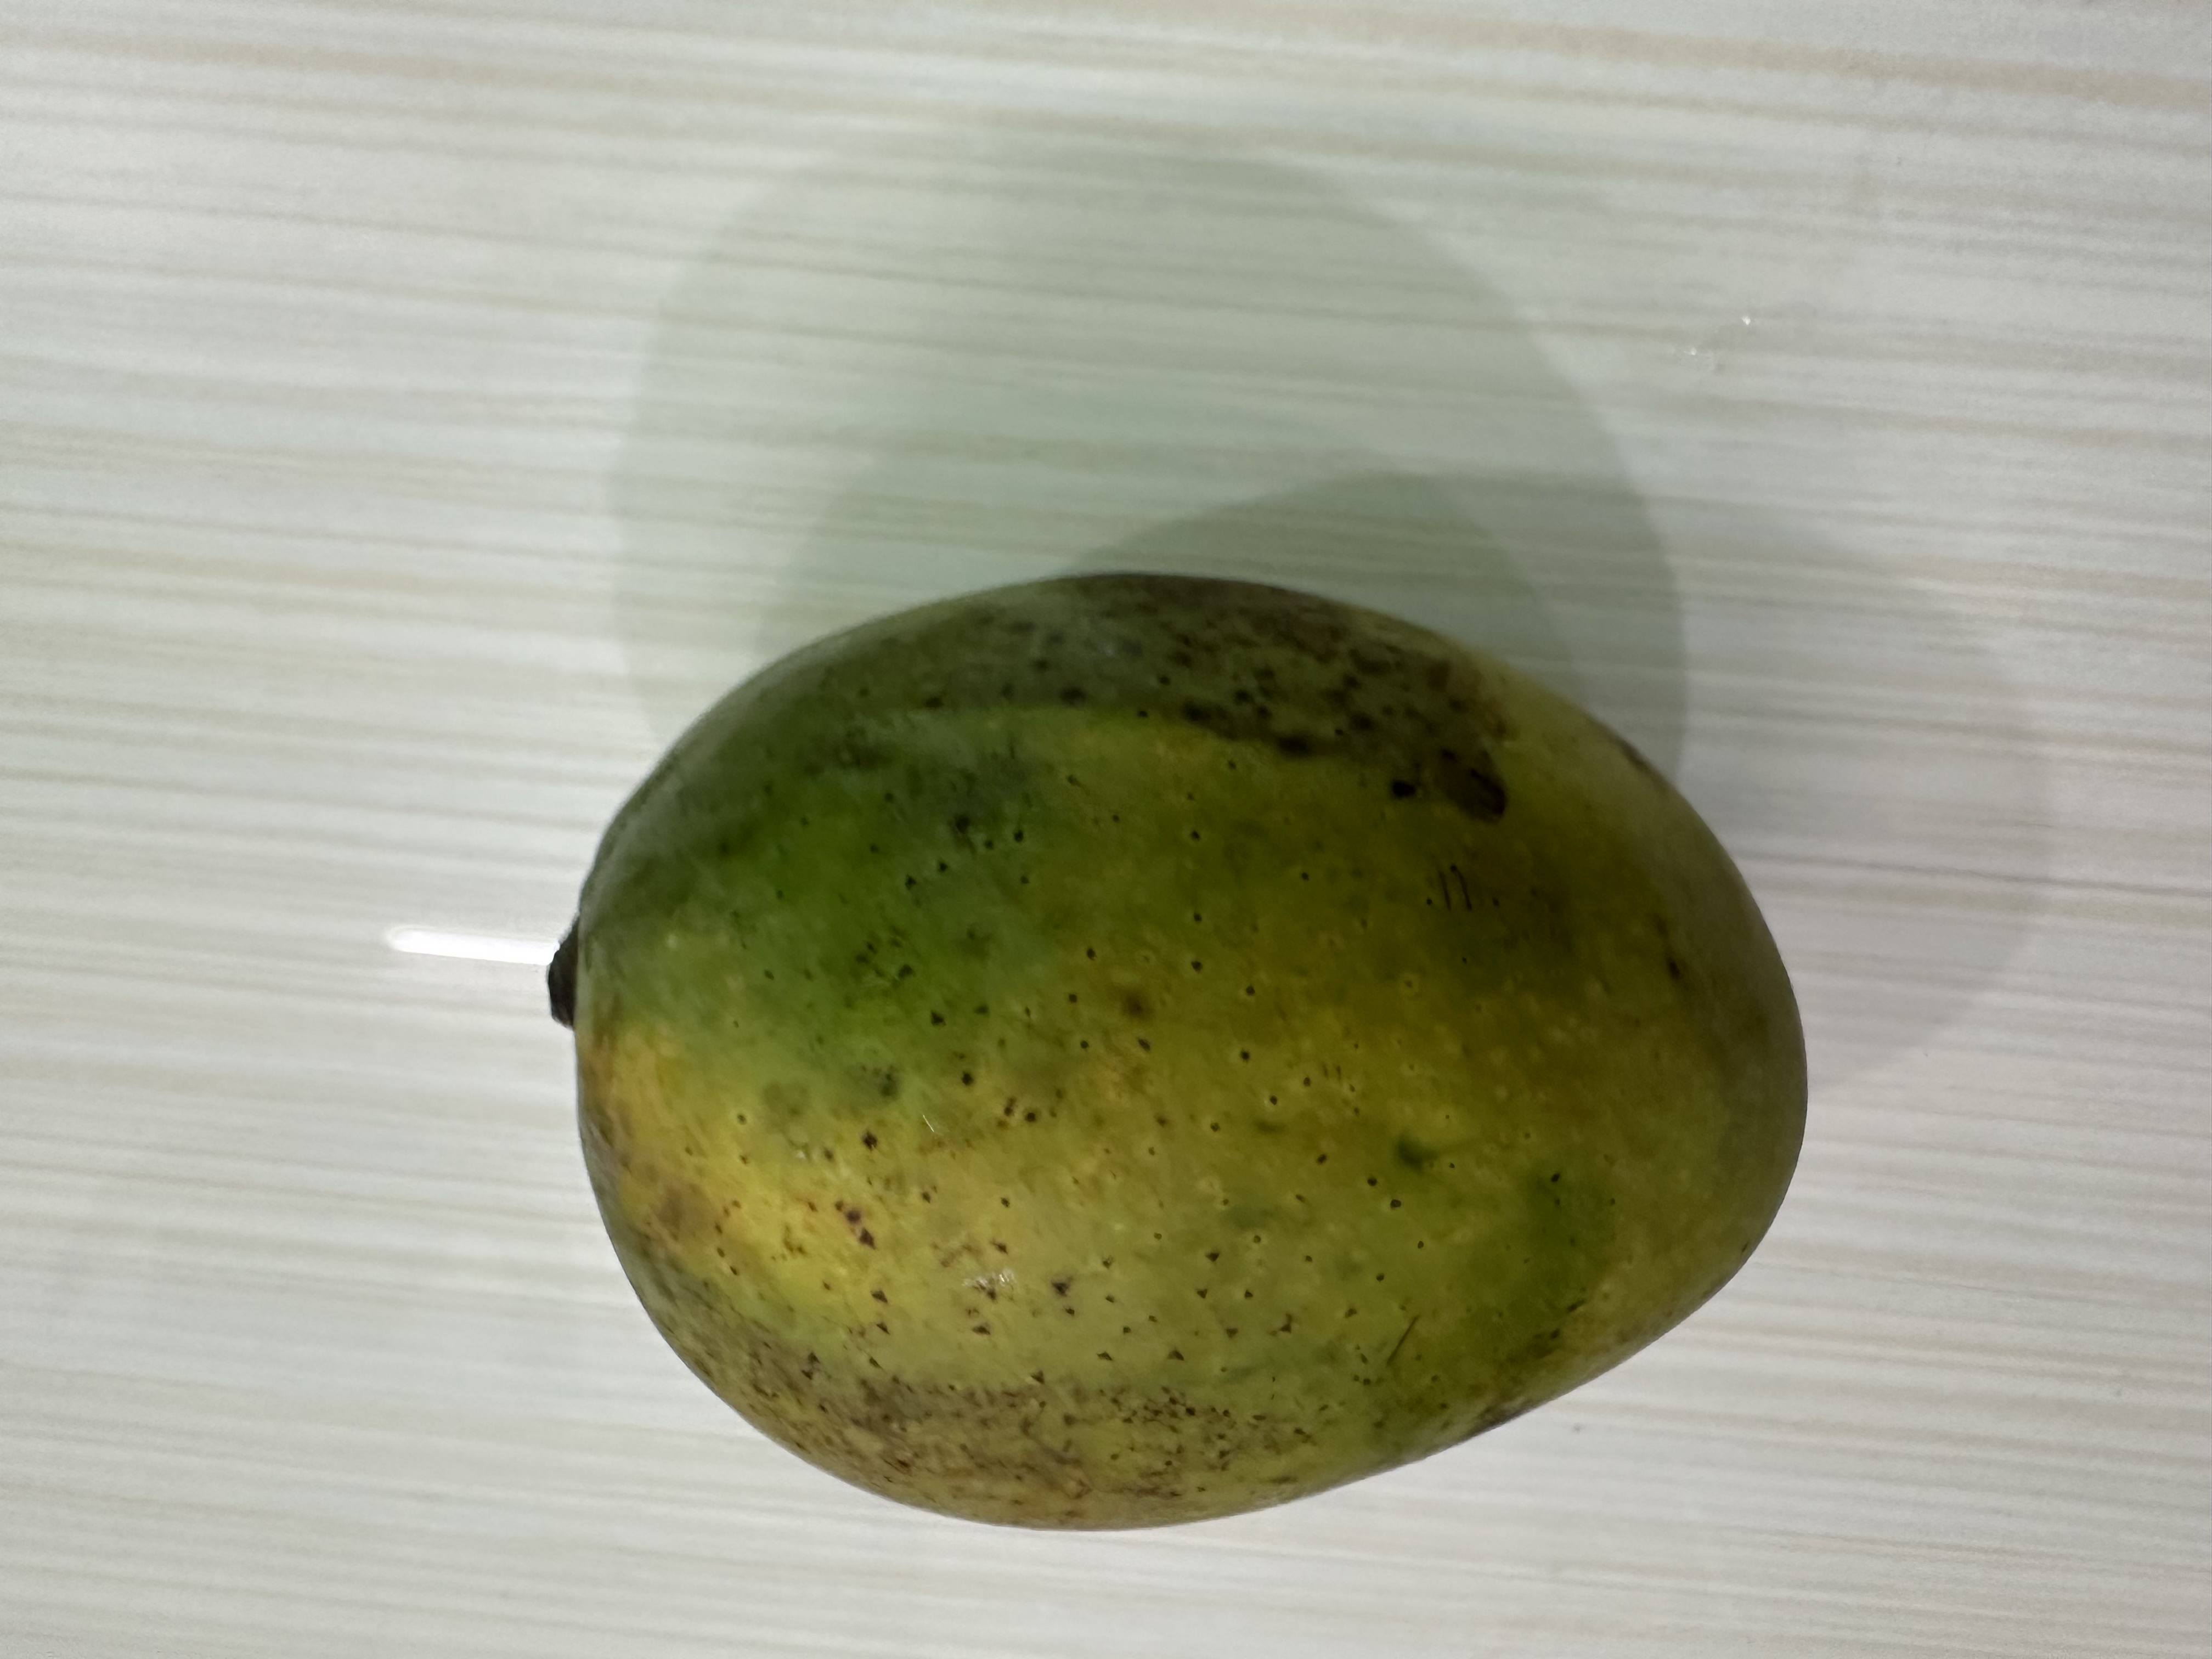
Mango variety: Harivanga